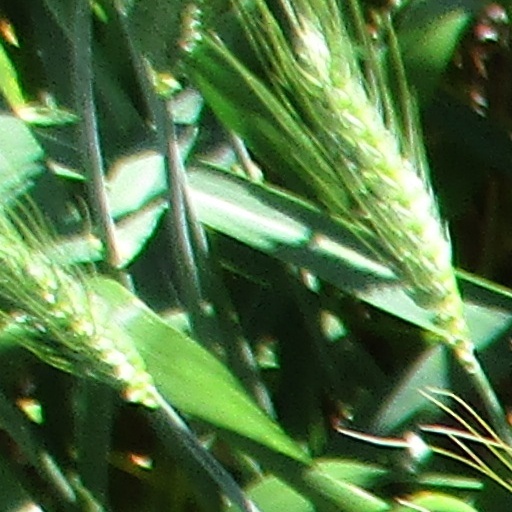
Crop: wheat